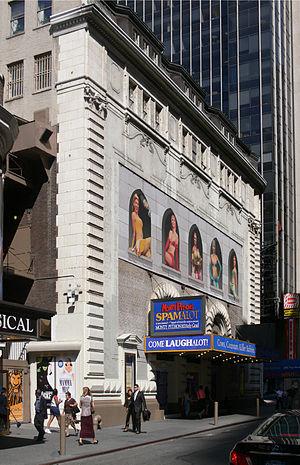
John Serry père est un accordéoniste de concert virtuose, arrangeur, compositeur, organiste et éducateur américain. Il a joué en direct sur la radio CBS et sur le réseau national américain de télévision CBS. En tant que concertiste et soliste, il contribue à promouvoir l'utilisation de l'accordéon au sein d'ensembles orchestraux professionnels, pendant plus de quarante ans à travers le xxᵉ siècle. En outre, il promeut l'utilisation de l'orgue pendant les services liturgiques interreligieux, durant plus de trois décennies. Il est le père du jazzman John Serry Jr.